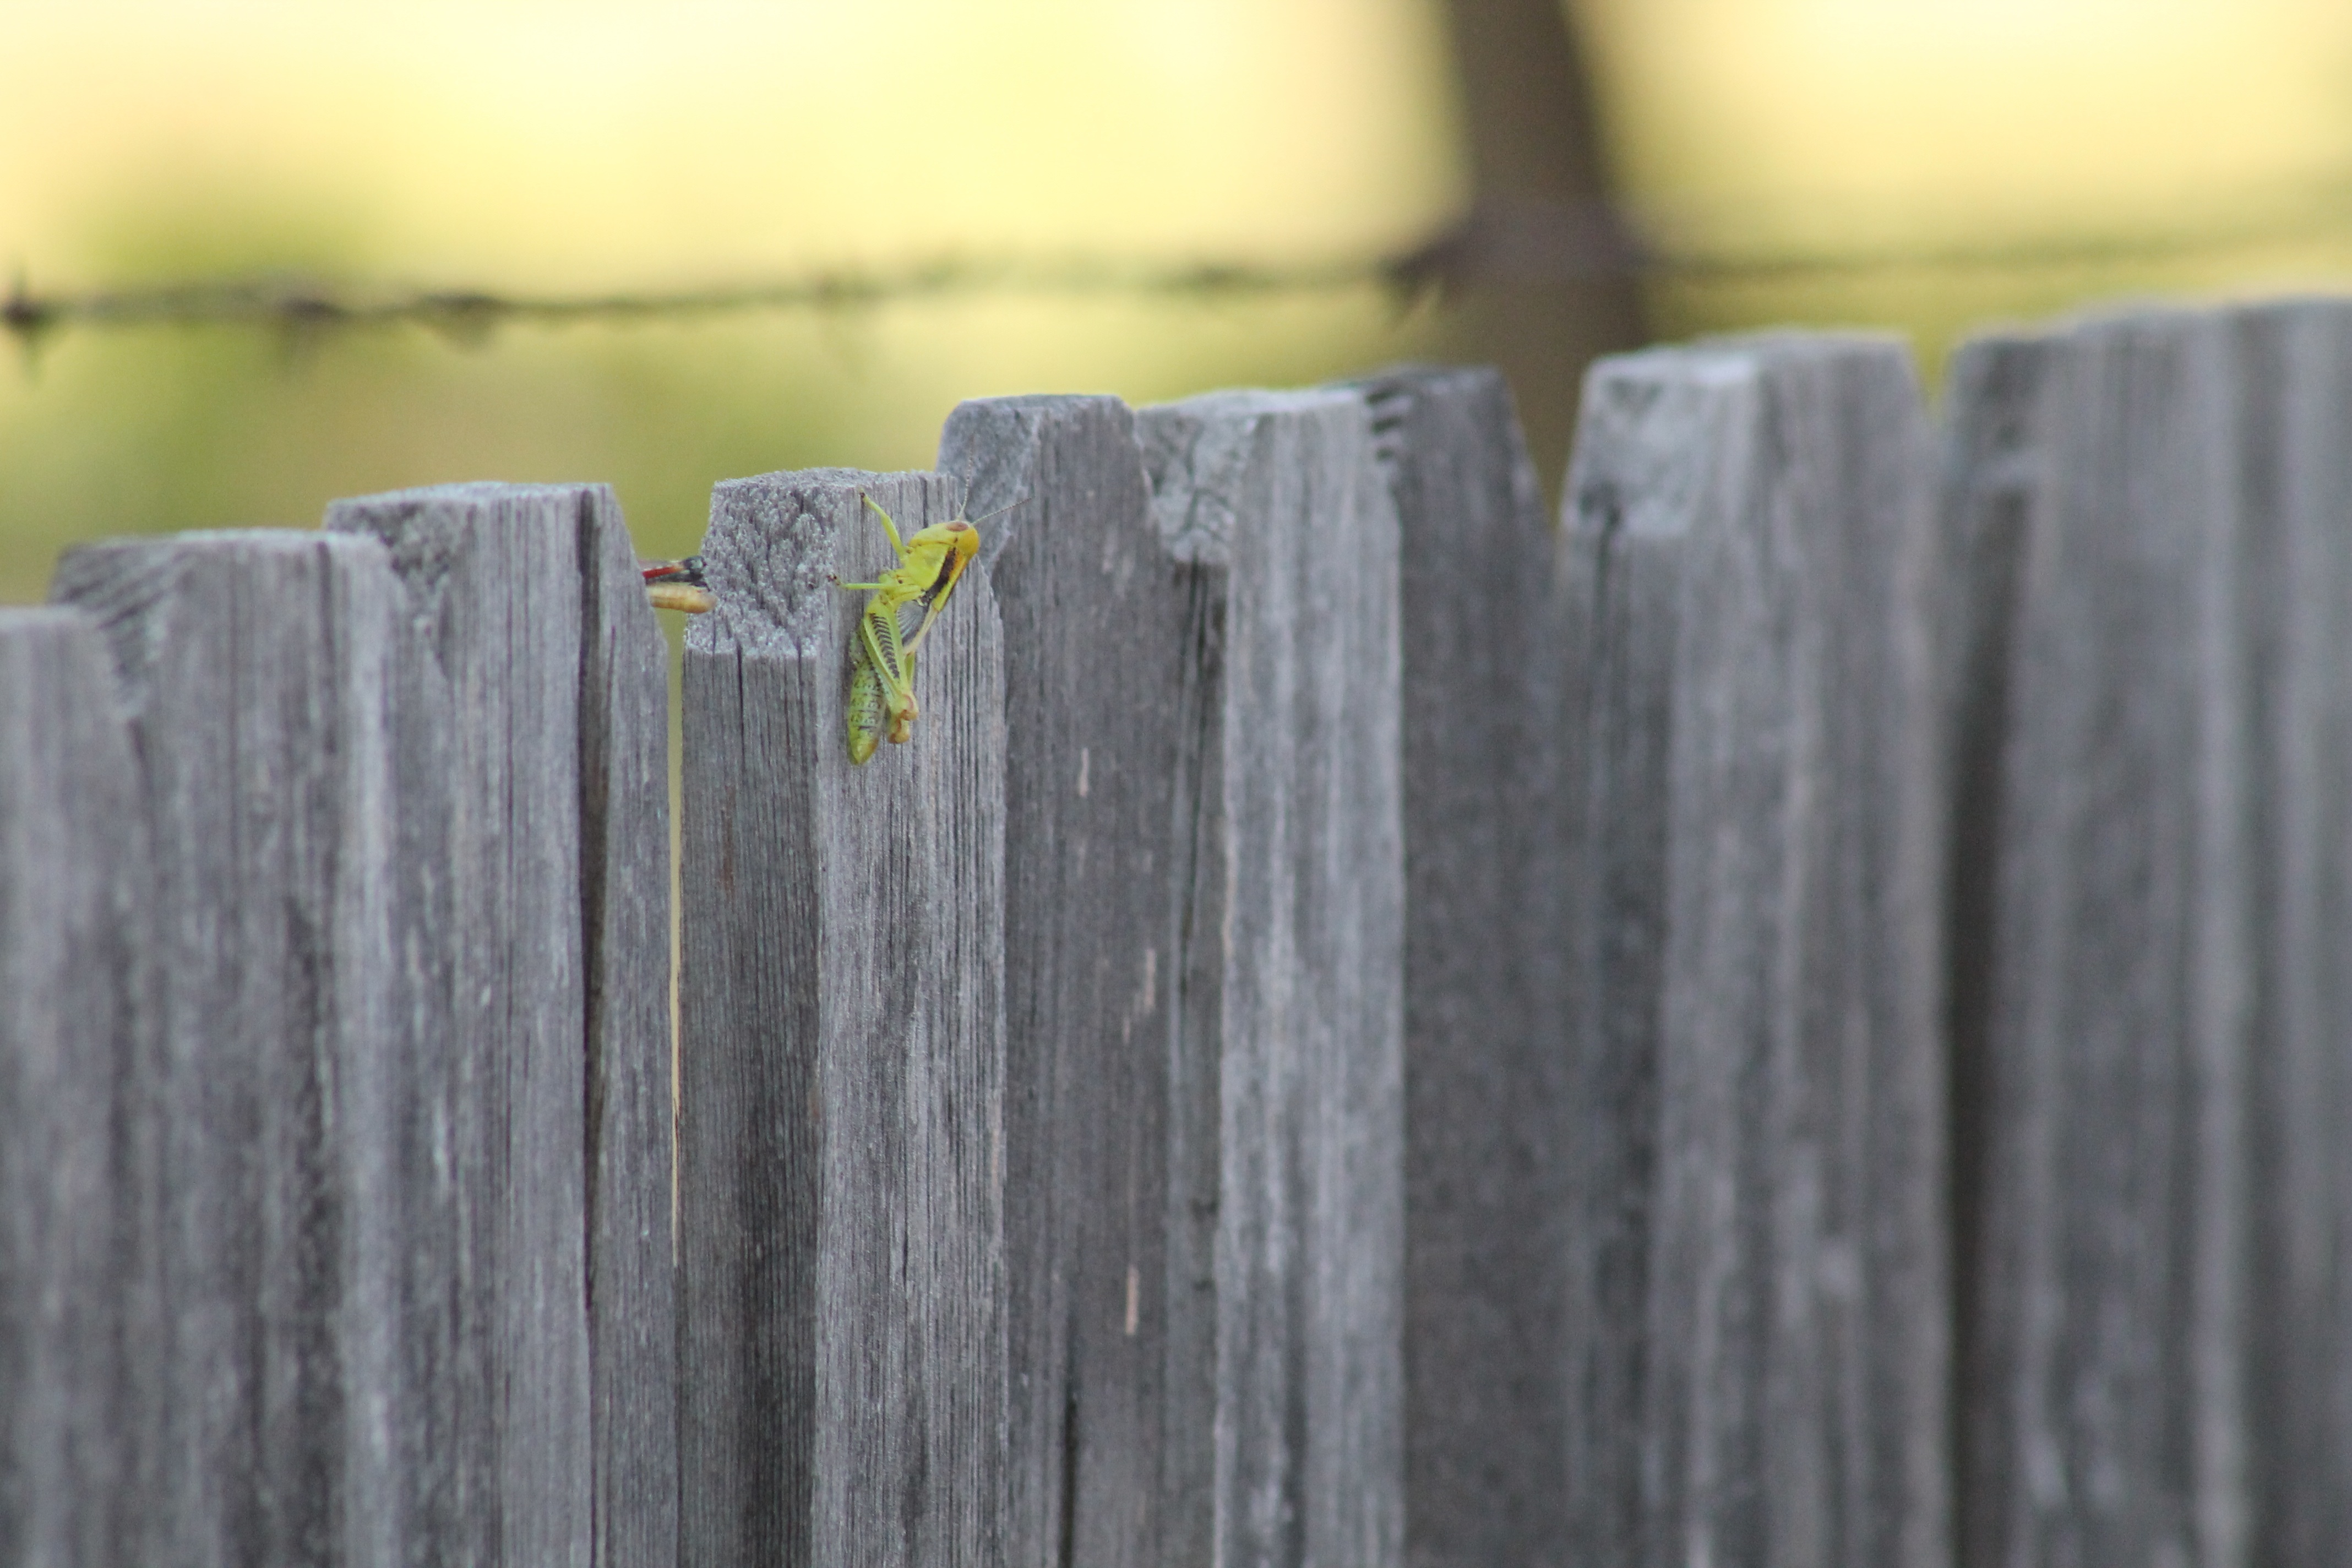
nature, fence, wood, wall, rural, green, insect, garden, material, pest, grasshopper, hopper, outdoor structure, home fencing